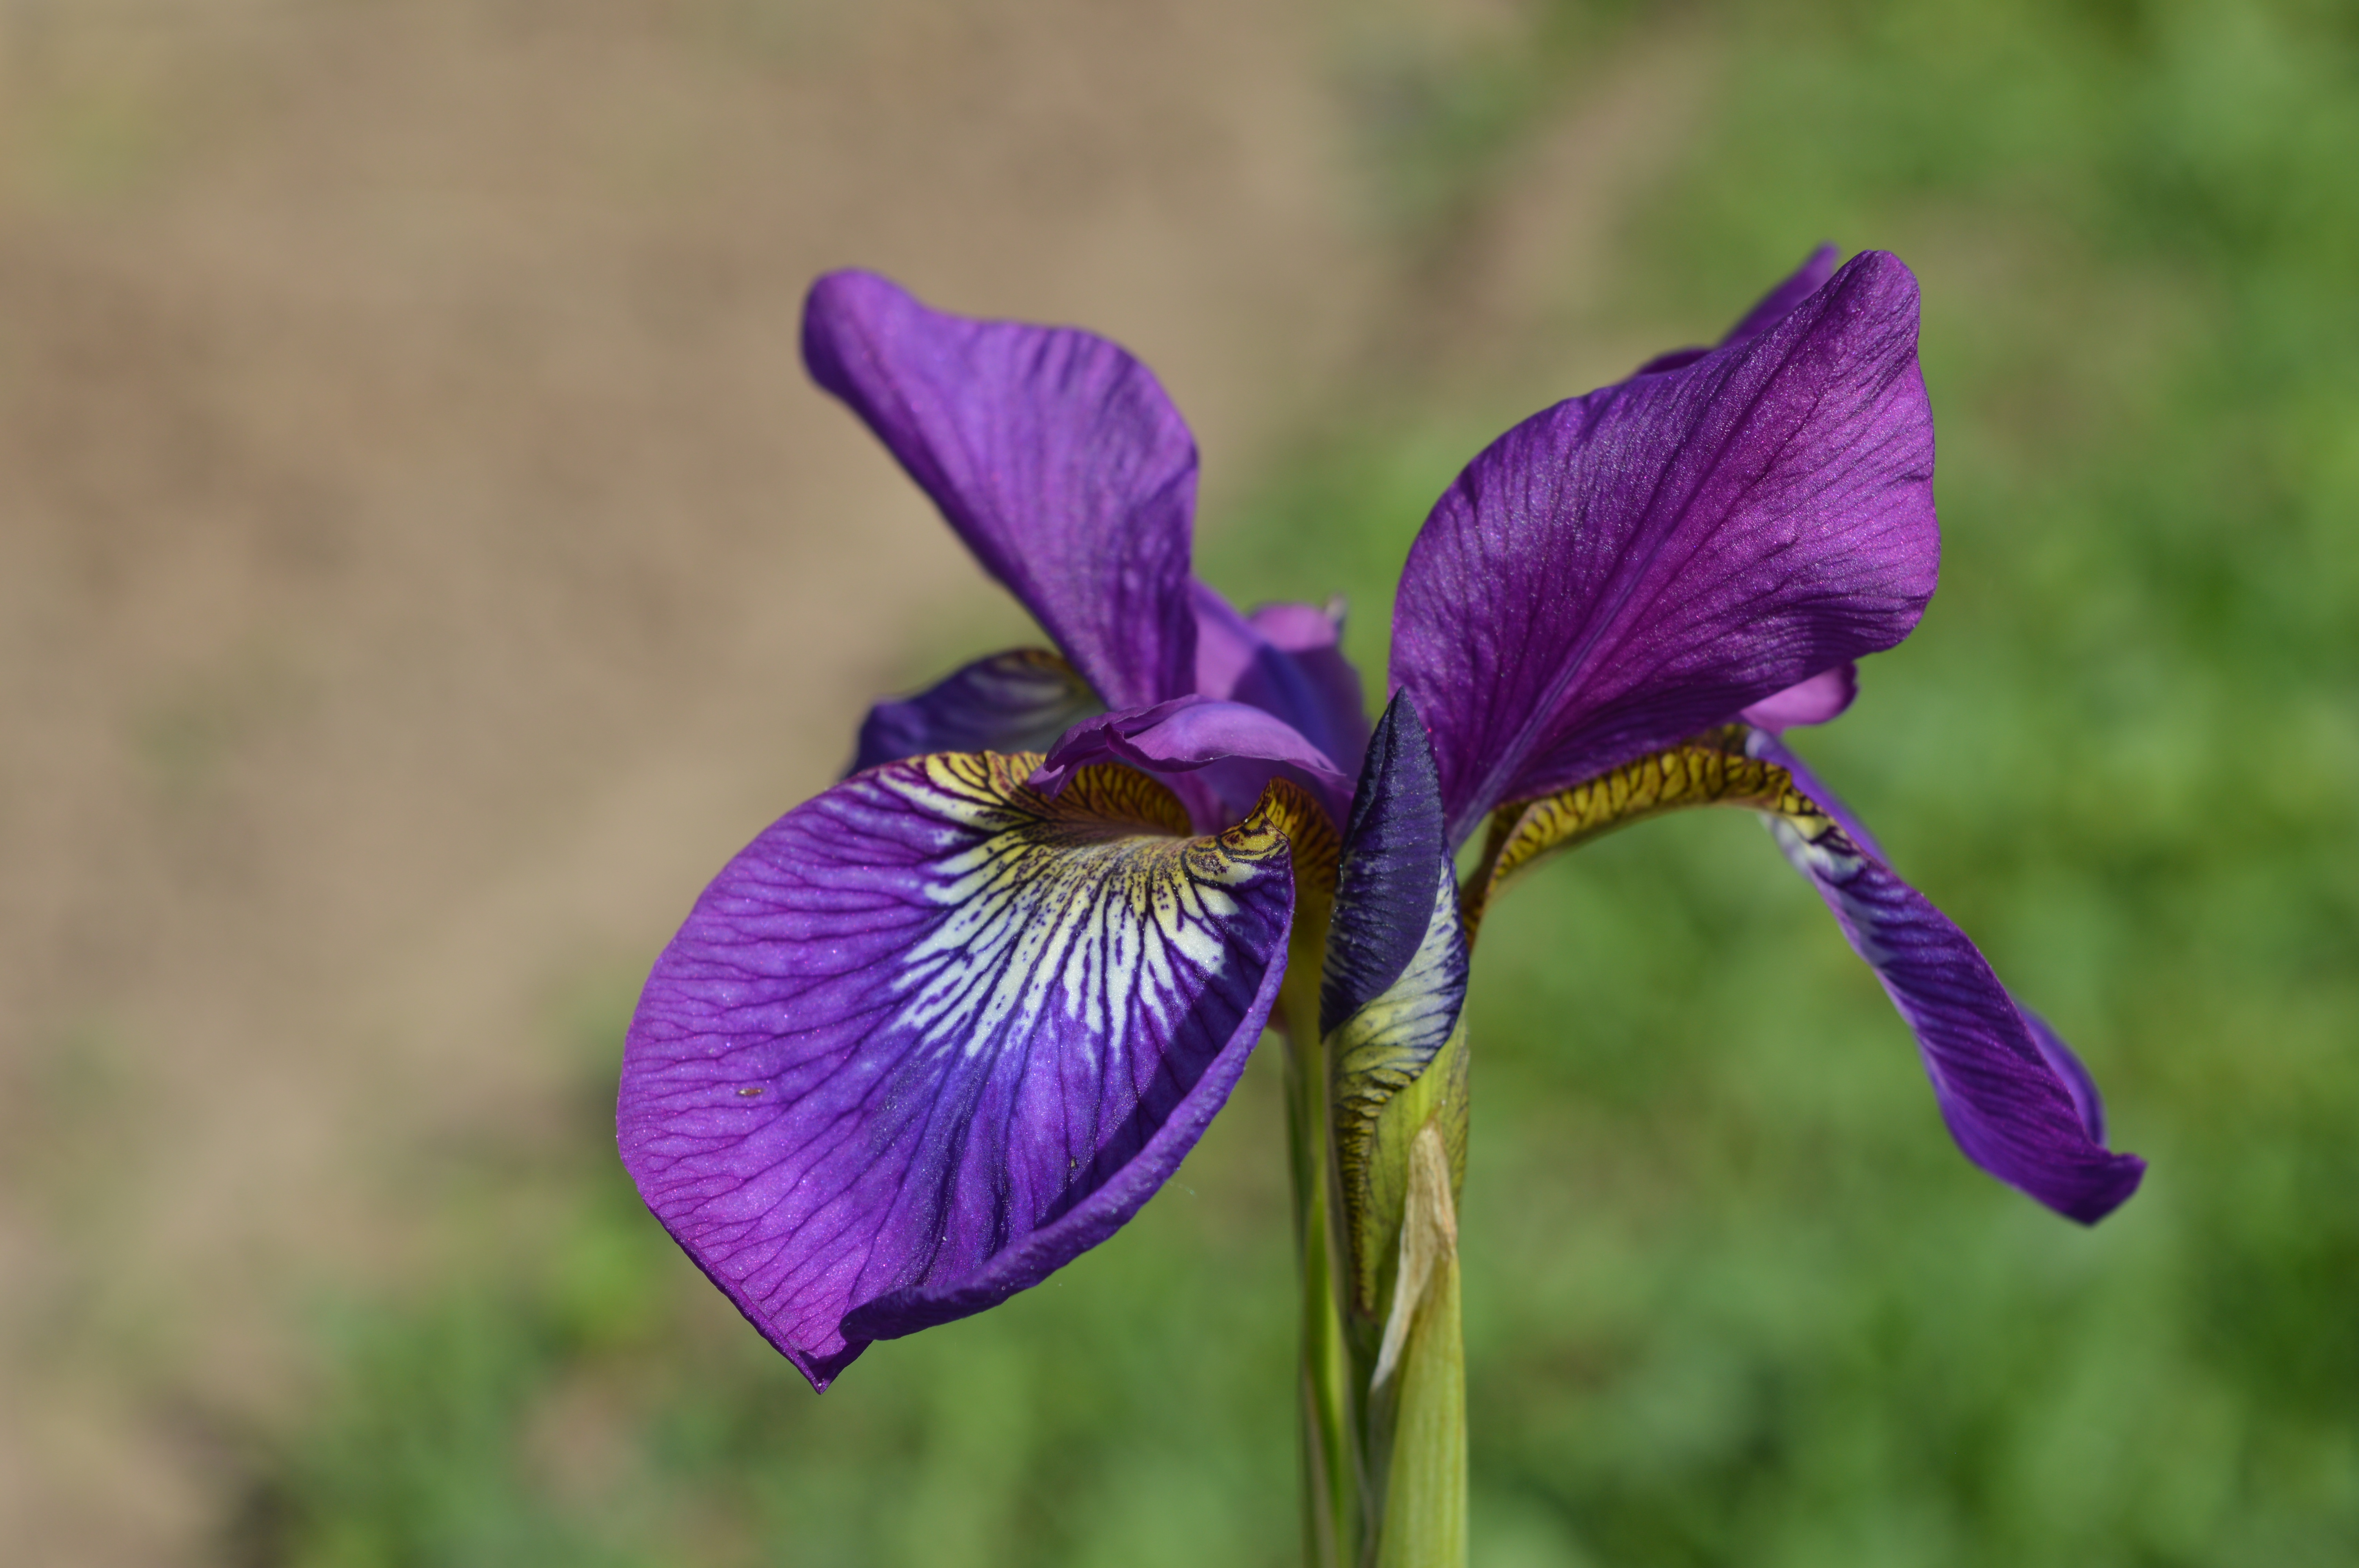
iris, siberian, summer, sunny, day, flower, plant, green, lilac, flowering plant, iris versicolor, algerian iris, petal, purple, Iris reticulata, violet, orris root, iris family, eye, viola, violet family, wildflower, gentian family, annual plant, dayflower family, perennial plant